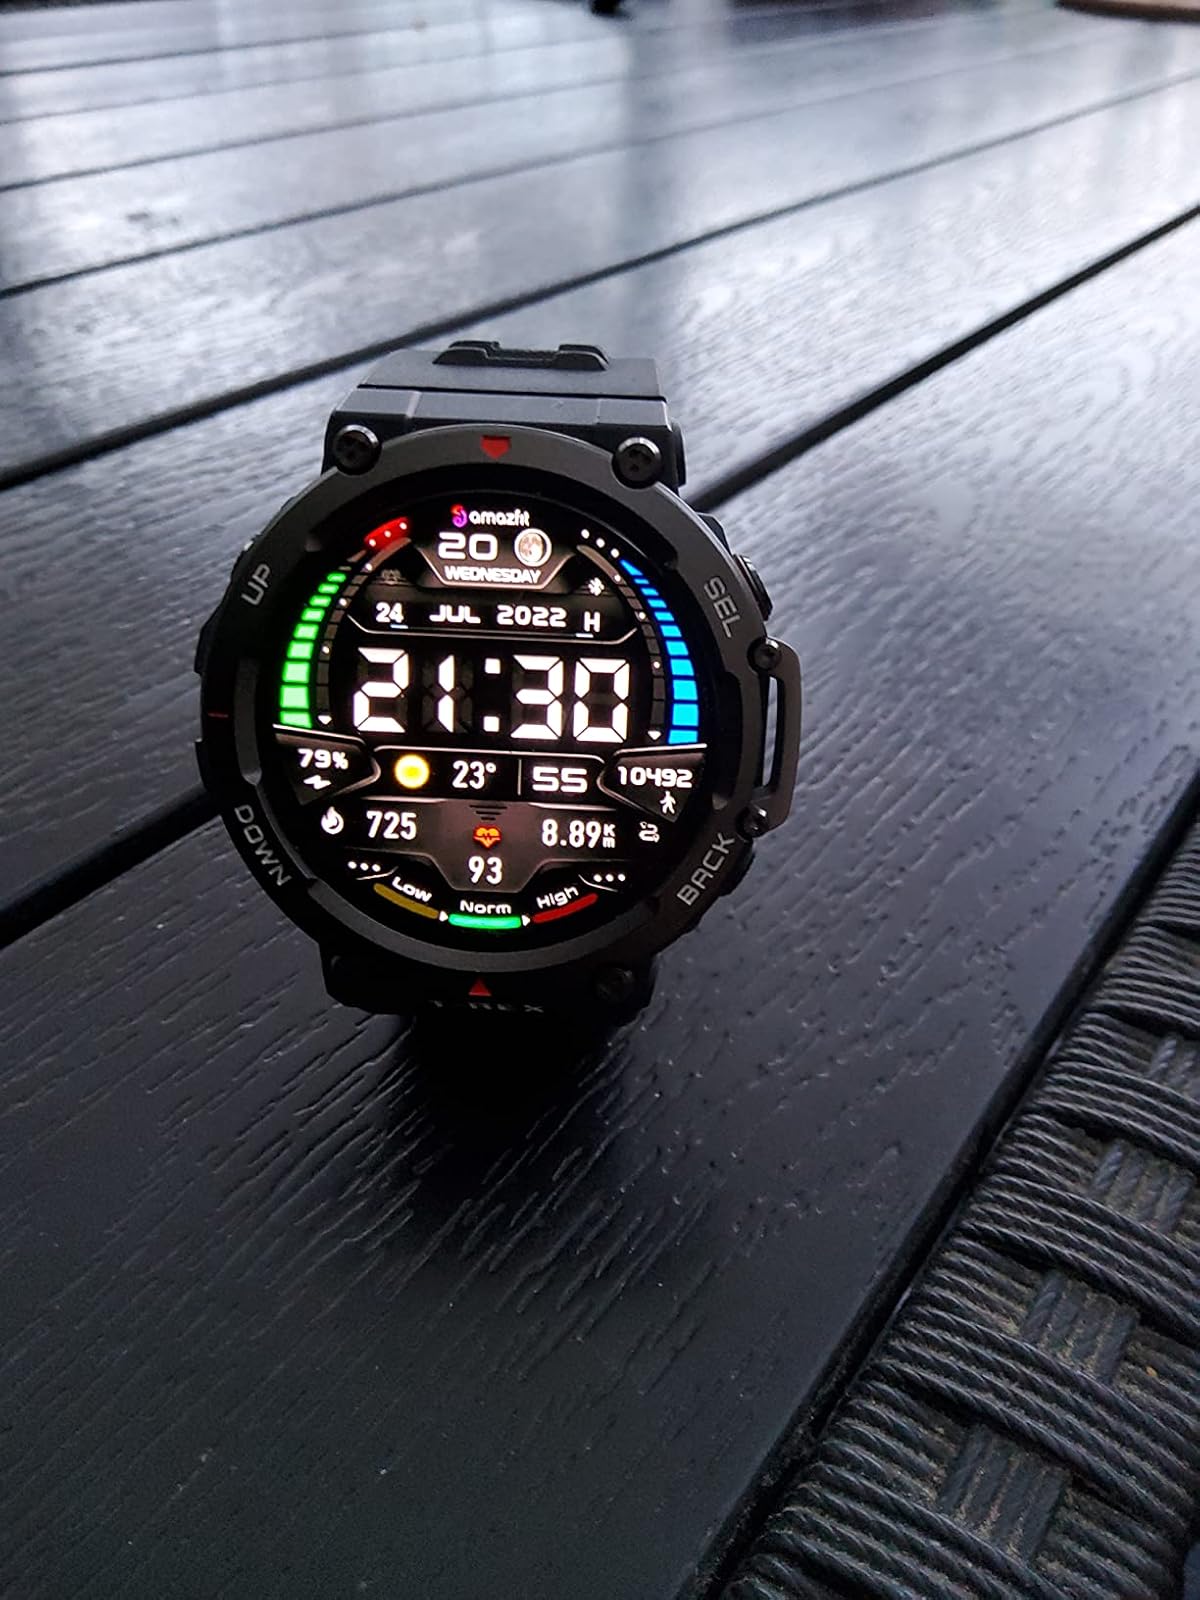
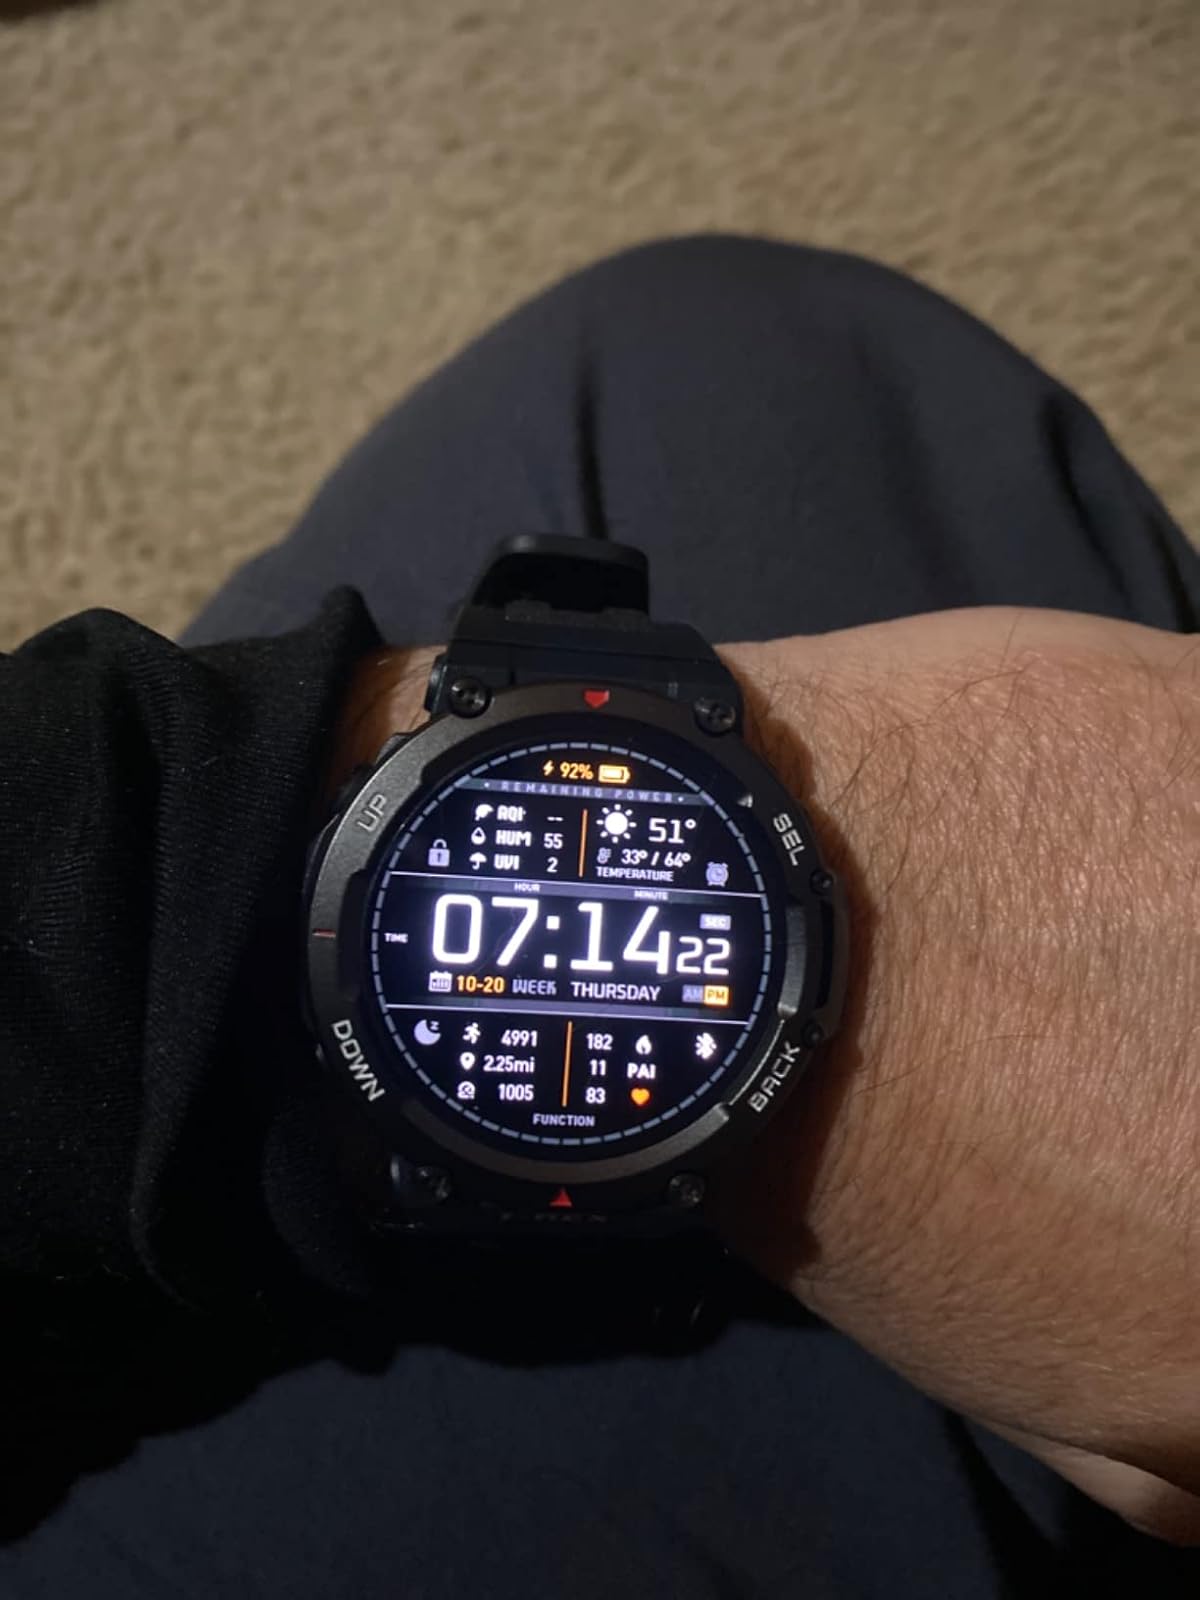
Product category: smartwatch
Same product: yes